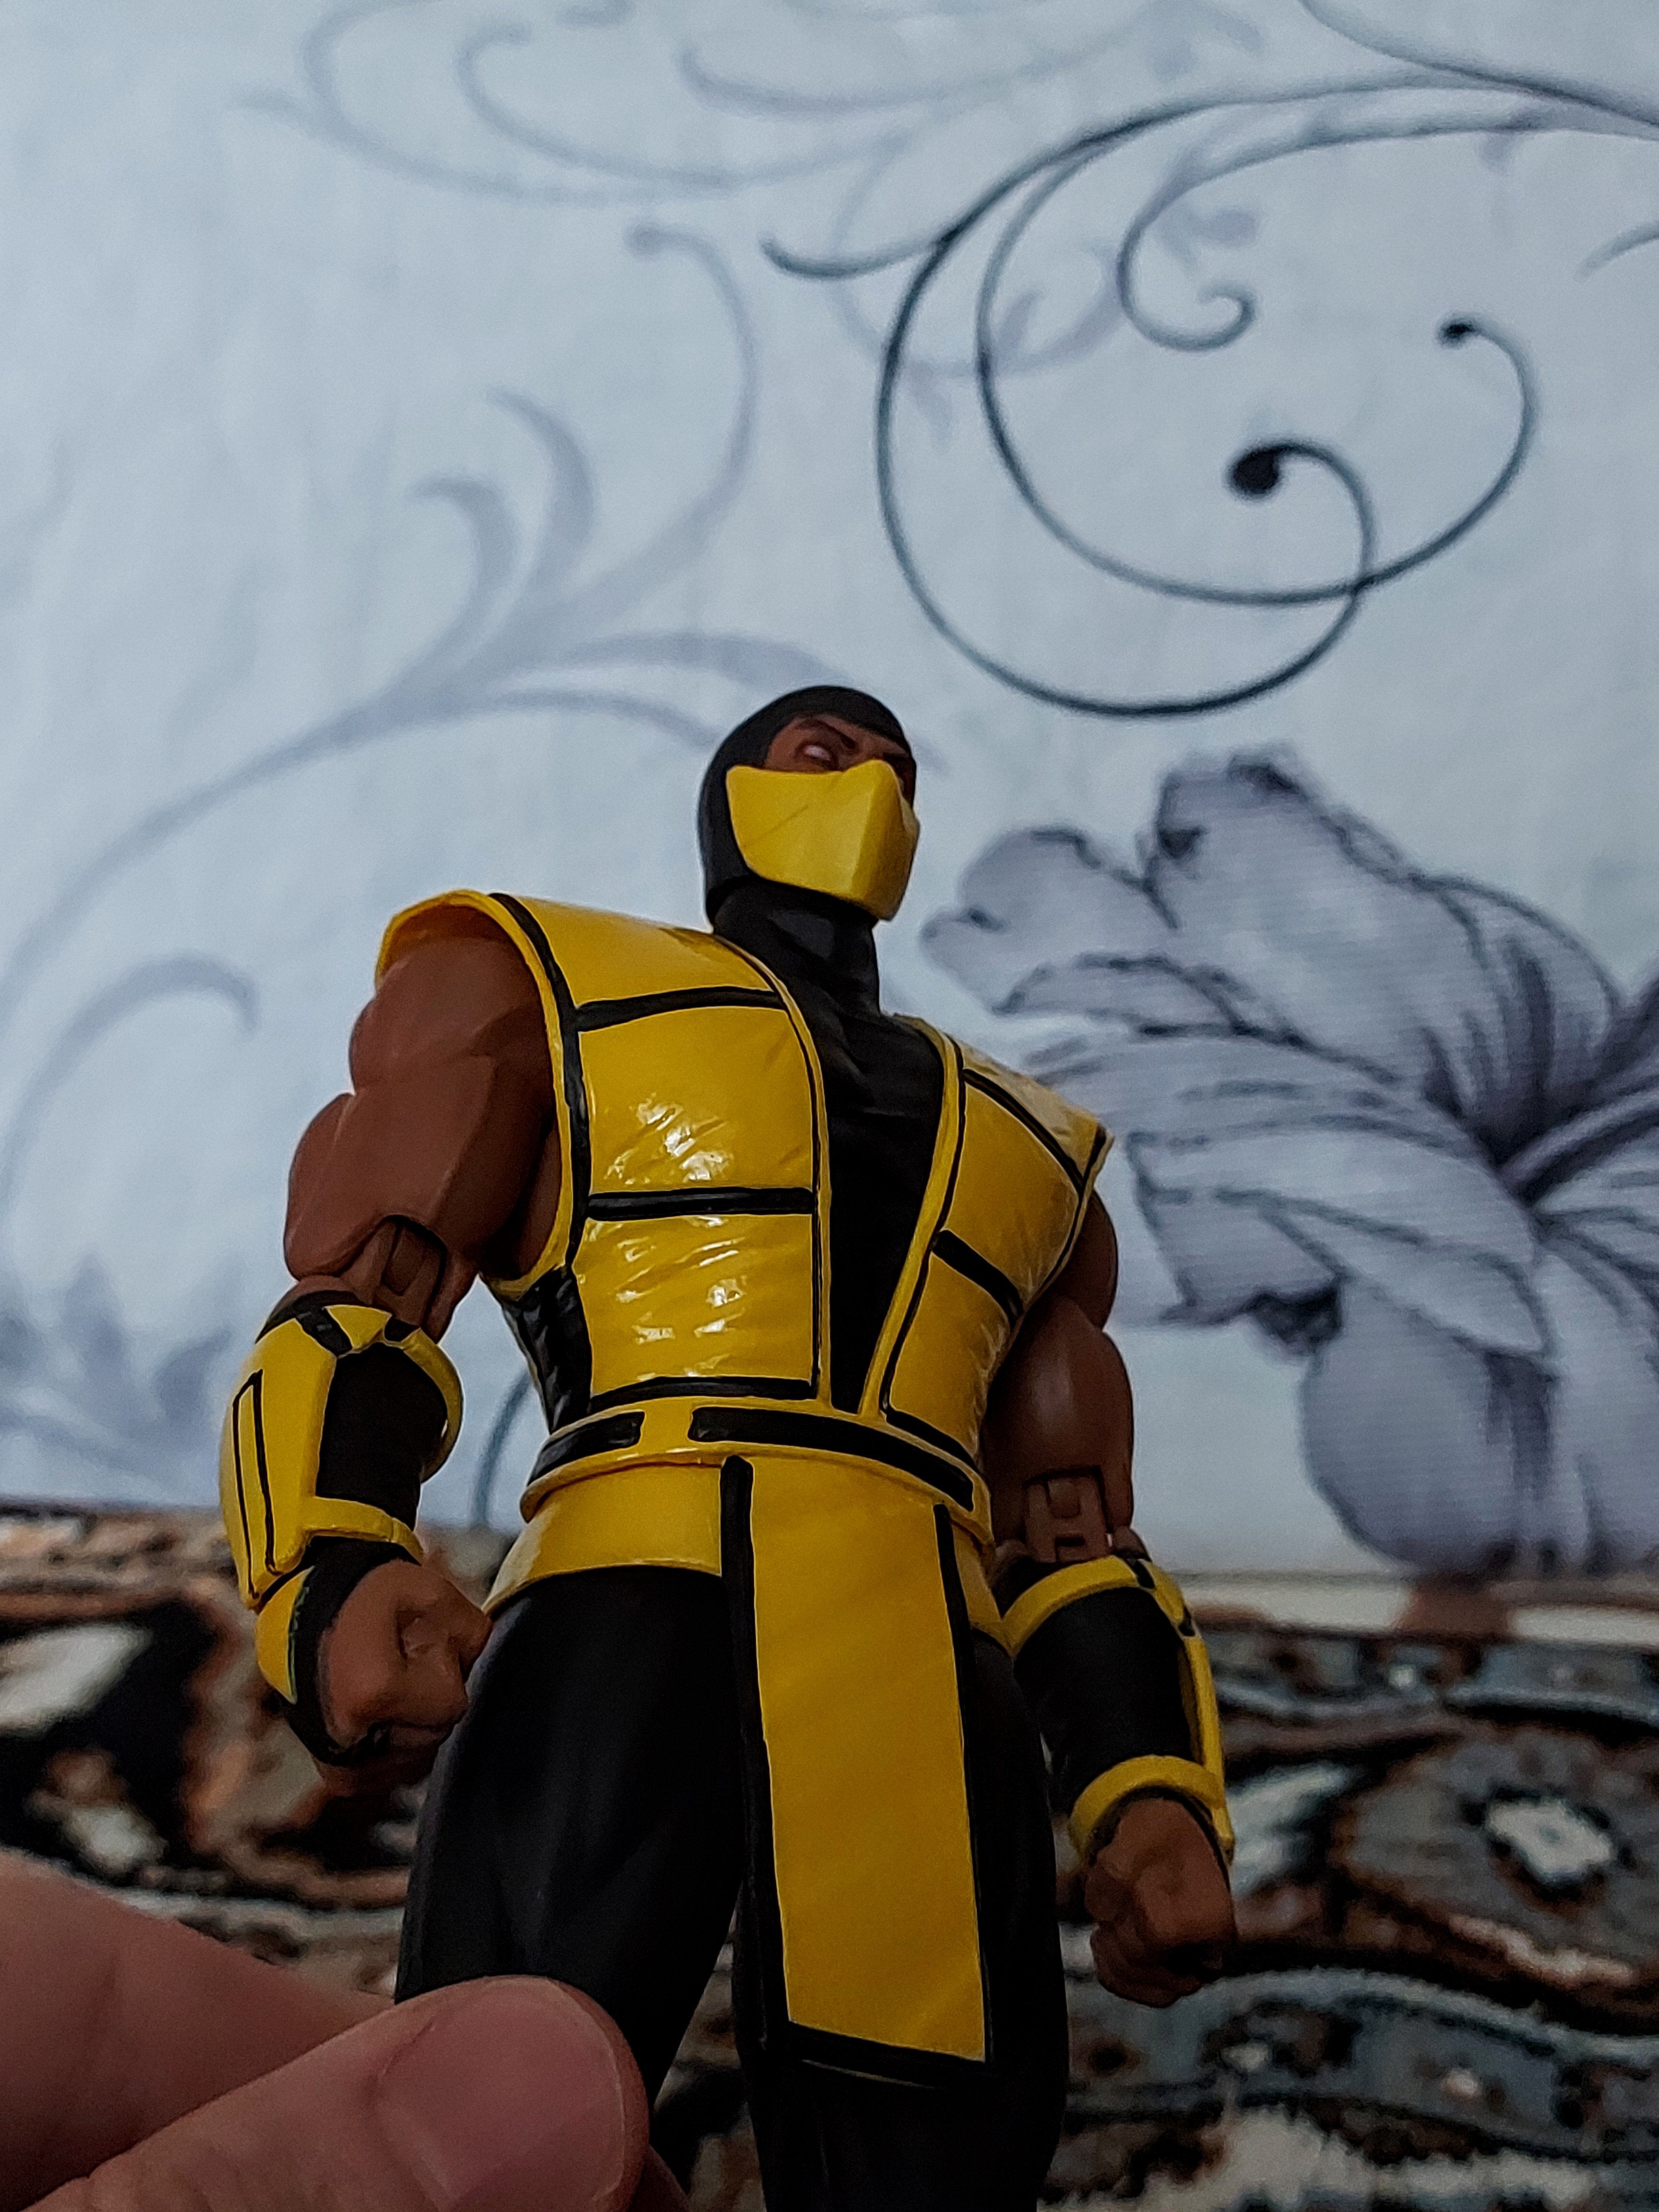
scorpion, storm, collectibles, cartoon, organism, art, armour, fictional character, personal protective equipment, drawing, fiction, Animated cartoon, action figure, illustration, knight, costume design, animation, robot, costume, machine, anime, toy, wetsuit, sitting, recreation, visual arts, figurine, competition event